Euphoria

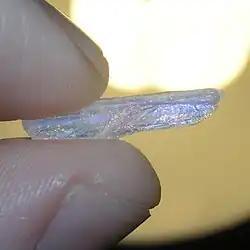
A large dose of methamphetamine causes a drug-induced euphoria.

A euphoriant is a type of psychoactive drug which tends to induce euphoria. Most euphoriants are addictive drugs due to their reinforcing properties and ability to activate the brain's reward system.